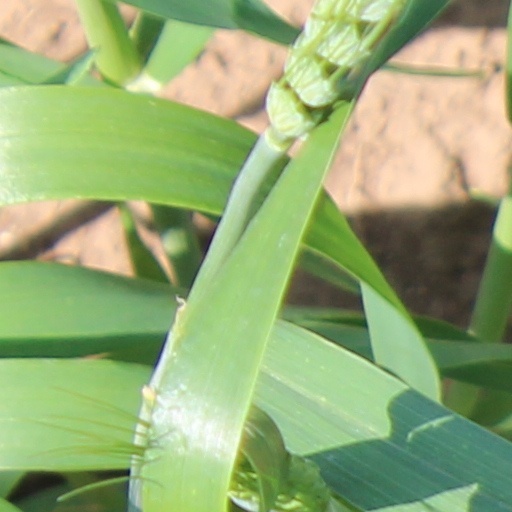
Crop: wheat